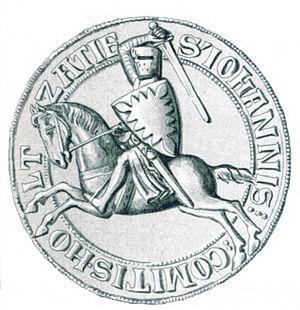
Jean II de Holstein-Kiel, surnommé le Borgne en allemand: Johann II der Einäugige., fut un comte de Holstein-Kiel de 1263 à 1316.